Kalisz Kaszubski railway station

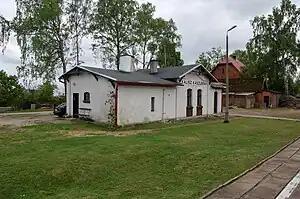

Kalisz Kaszubski is a PKP railway station in Kalisz Kaszubski (Pomeranian Voivodeship), Poland.